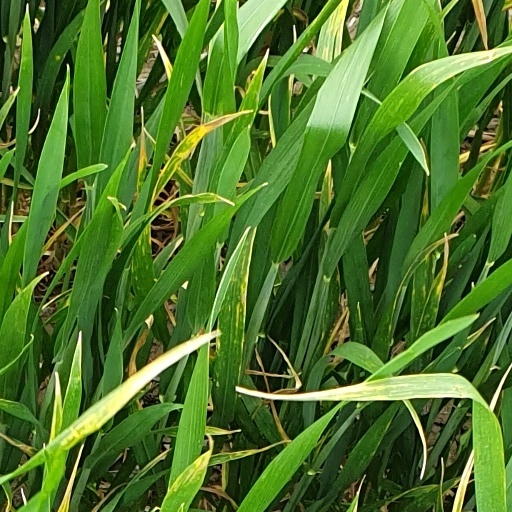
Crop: wheat